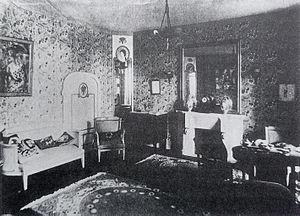
André Mare est un décorateur, architecte d’intérieur et peintre français.